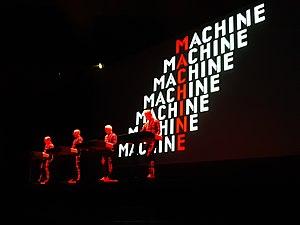
Kraftwerk en concert à la Philharmonie de Paris le 11 juillet 2019.
Kraftwerk [ˈkʀaftvɛʁk] est un groupe de musique électronique allemand originaire de Düsseldorf. Il joue un rôle prépondérant dans le développement de cette musique. Ses productions novatrices et expérimentales ont influencé un certain nombre de groupes new wave des années 1980 et bon nombre de leurs titres sont échantillonnés dans le hip-hop des années 1980, la house et la techno du début des années 1990.